Shefali Ghosh

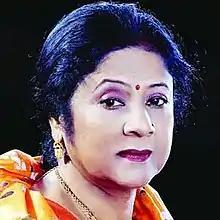

Shefali Ghosh ( – December 31, 2006) was a Bangladeshi music artist. She sang Chittagong's regional songs. She was awarded Ekushey Padak by the Government of Bangladesh in 2008.